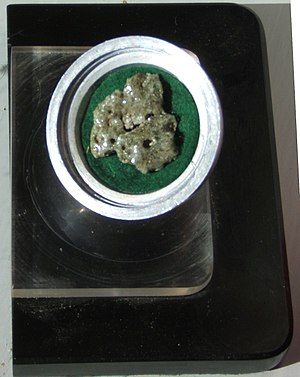
Trinitit
En lille stump Trinitit
Trinitit, også kendt som Atomit, er en betegnelse for det glasagtige mineral, der opstår efter en detonation af et kernevåben nær jordoverfladen. Trinitit opstår når varmen fra en prøvesprængning af et kernevåben smelter sten og mineraler til en glasagtig substans. Glasset består hovedsageligt af jordskorpens mest almindeligt forekommende mineraler som Siliciumdioxid og Feldspat. Trinitit er som regel grønligt, men kan forekomme i andre farver, og er middel radioaktivt. Trinitite har fået sit navn efter trinitytesten, verdens første prøvesprængning, efter hvilken det første gang blev observeret.